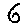
Label: 6